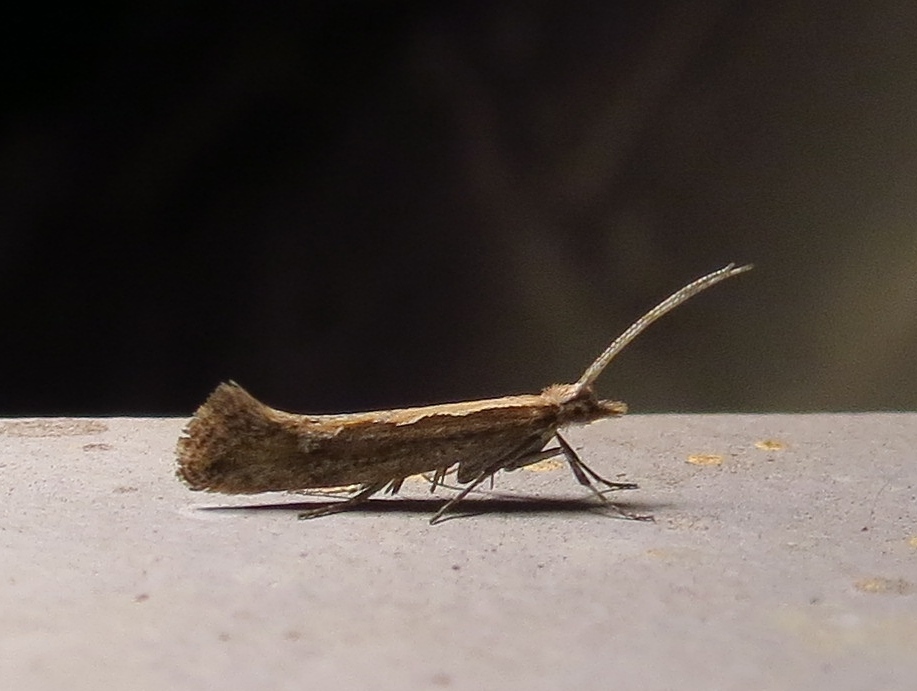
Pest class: diamondback_moth